Samoan Assemblies of God in New Zealand

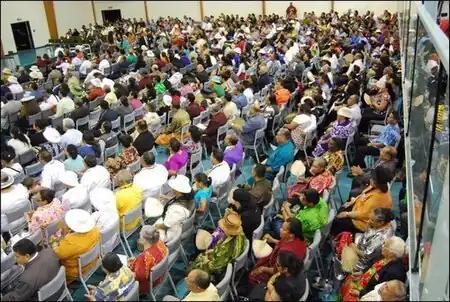
a Samoan Assemblies of God Megachurch in Māngere

The church was undergoing court cases and was fighting for assets, mainly the Samani Pulepule Centre the Samoan Assemblies of God Headquarters in Māngere, Auckland which seats up to 4,000 and contains the National offices of the fellowship.